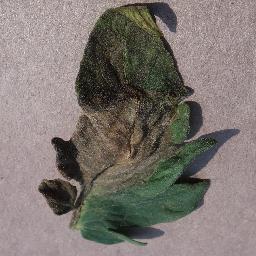
Label: Tomato___Late_blight